Philippine State College of Aeronautics

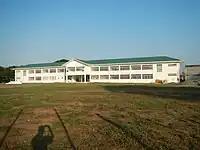
PhilSCA – Basa Palmayo, Floridablanca, Pampanga

The official student publication of the College is known as "Aeronautica" in Villamor Campus, "Aerodite" in Basa-Palmayo Campus, "Aeropioneer" in Fernando Air Base Campus and "Aerotalk" in Mactan Air Base Campus.